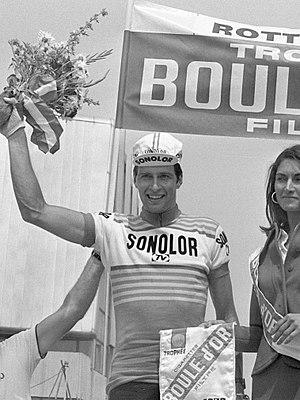
Willy Teirlinck est un ancien coureur cycliste belge, né le 10 août 1948 à Teralfene. Il est actuellement directeur sportif de l'équipe Veranclassic-Ago.